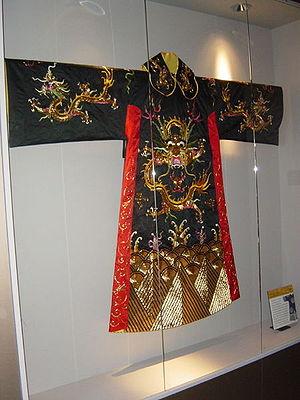
Le dragon oriental est l'un des deux grands types de dragons et s'oppose au dragon européen du fait de son apparence physique particulière longue et sans ailes et de ce qu'il symbolise. Il représente les forces de la nature et dès lors doit être considéré avec précaution car, comme la nature, il peut être dangereux. Différentes formes, aux noms différents, existent en Asie, néanmoins de morphologie assez semblable. Le dragon chinois est le plus représentatif de tous, créature de la civilisation chinoise qui régna sur une grande partie de l'Asie. À travers les cultures orientales se retrouve la symbolique du dragon en tant que représentant de l'empereur ou du représentant du pouvoir. Il existe dans l'astrologie chinoise un signe du dragon, que l'on retrouve de fait, les mêmes années, dans l'astrologie coréenne, japonaise, mongole, tibétaine et vietnamienne.
La révolte des Taiping est un soulèvement majeur qui eut lieu dans le sud, puis le centre de la Chine, entre 1851 et 1864 ; cette révolte, dont la dynastie des Qing mit près de quinze ans à venir à bout, tire son nom du royaume que les rebelles avaient fondé en Chine du sud et en Chine centrale, le Taiping Tian Guo, ou « Royaume céleste de la Grande Paix », d'où provient le nom de Tàipíng.